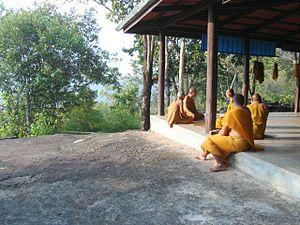
Une sala est un bâtiment léger d'Asie du Sud-Est habituellement présent dans les temples-monastères bouddhistes. Le terme est utilisé au Cambodge, au Laos et en Thaïlande. En Birmanie, le terme correspondant est zayat. On en trouve dans presque tous les villages.